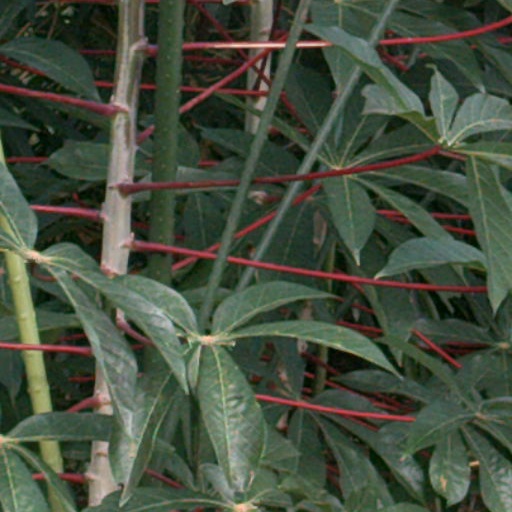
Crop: cassava